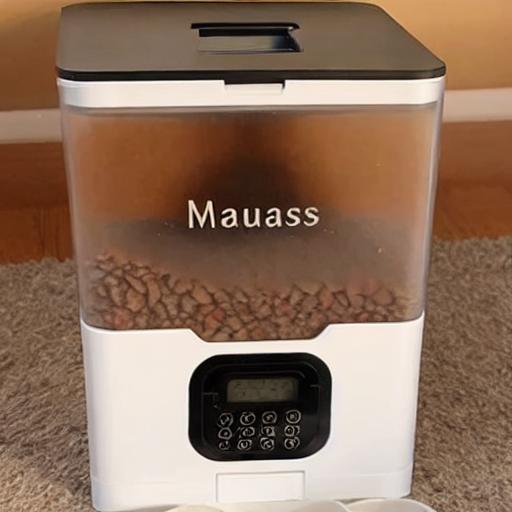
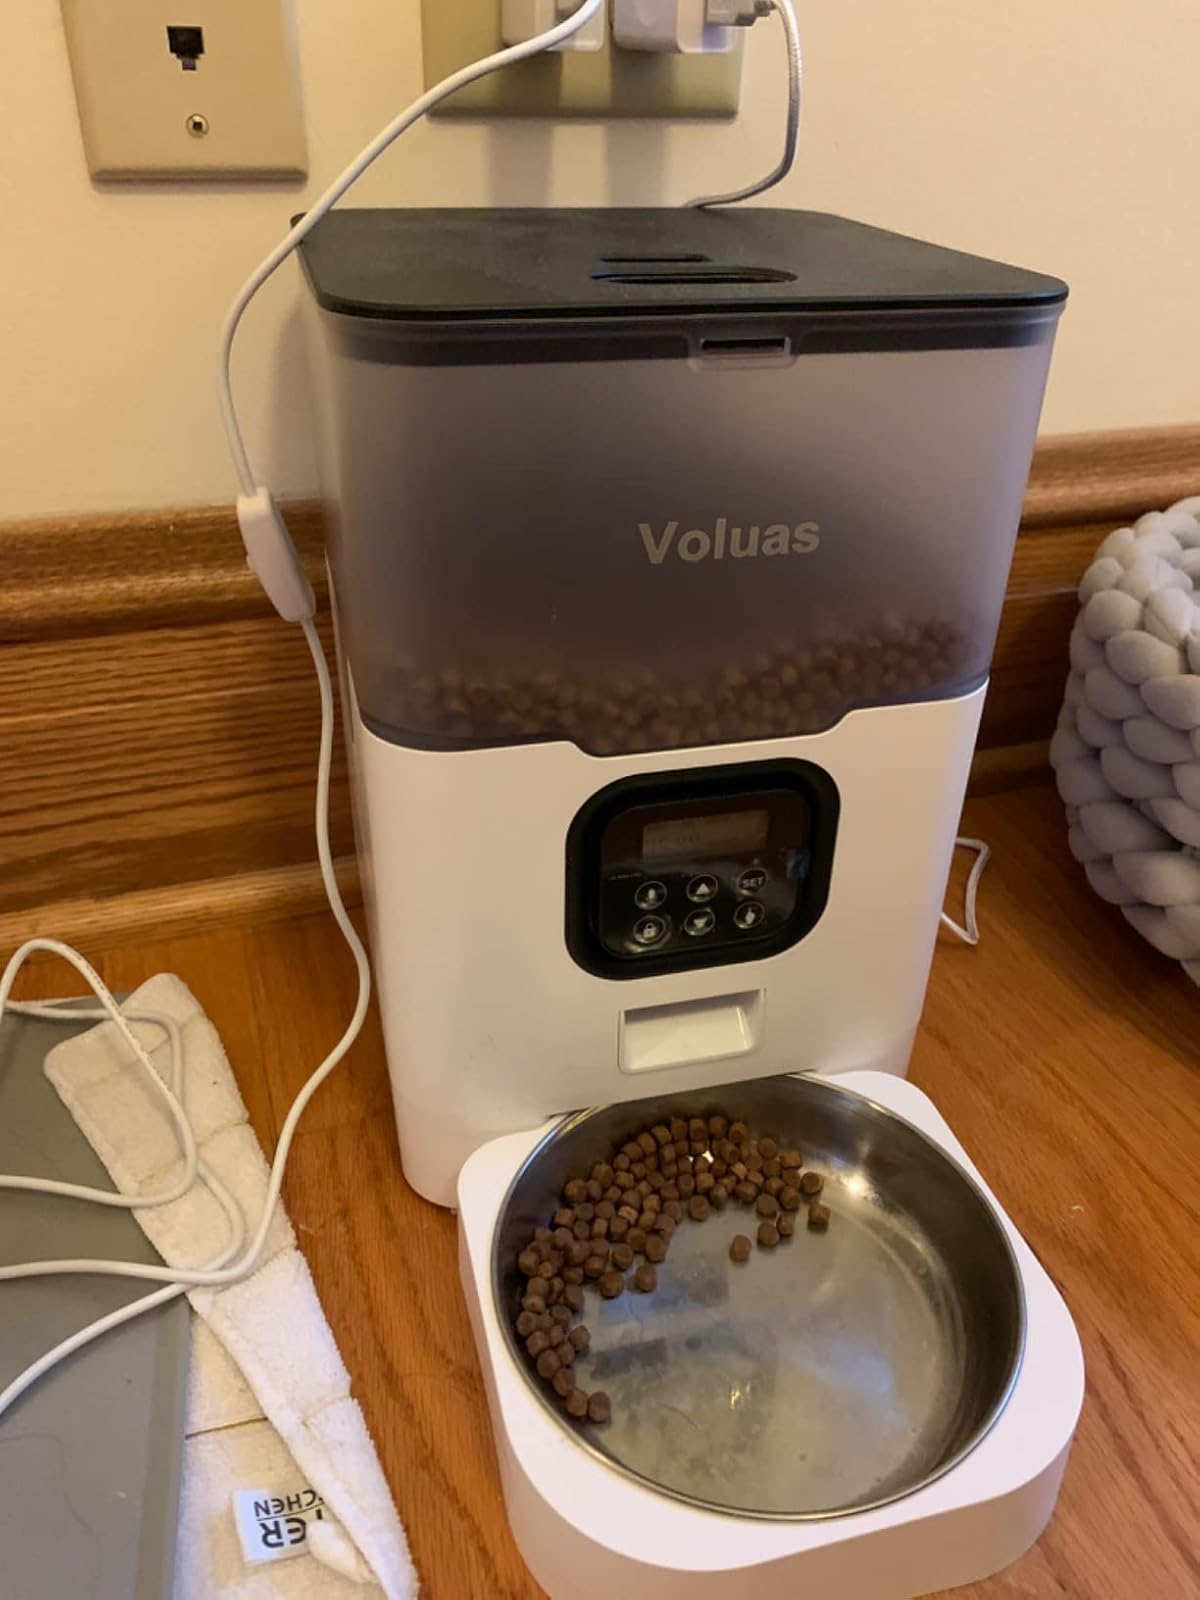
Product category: items_feeder
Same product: no